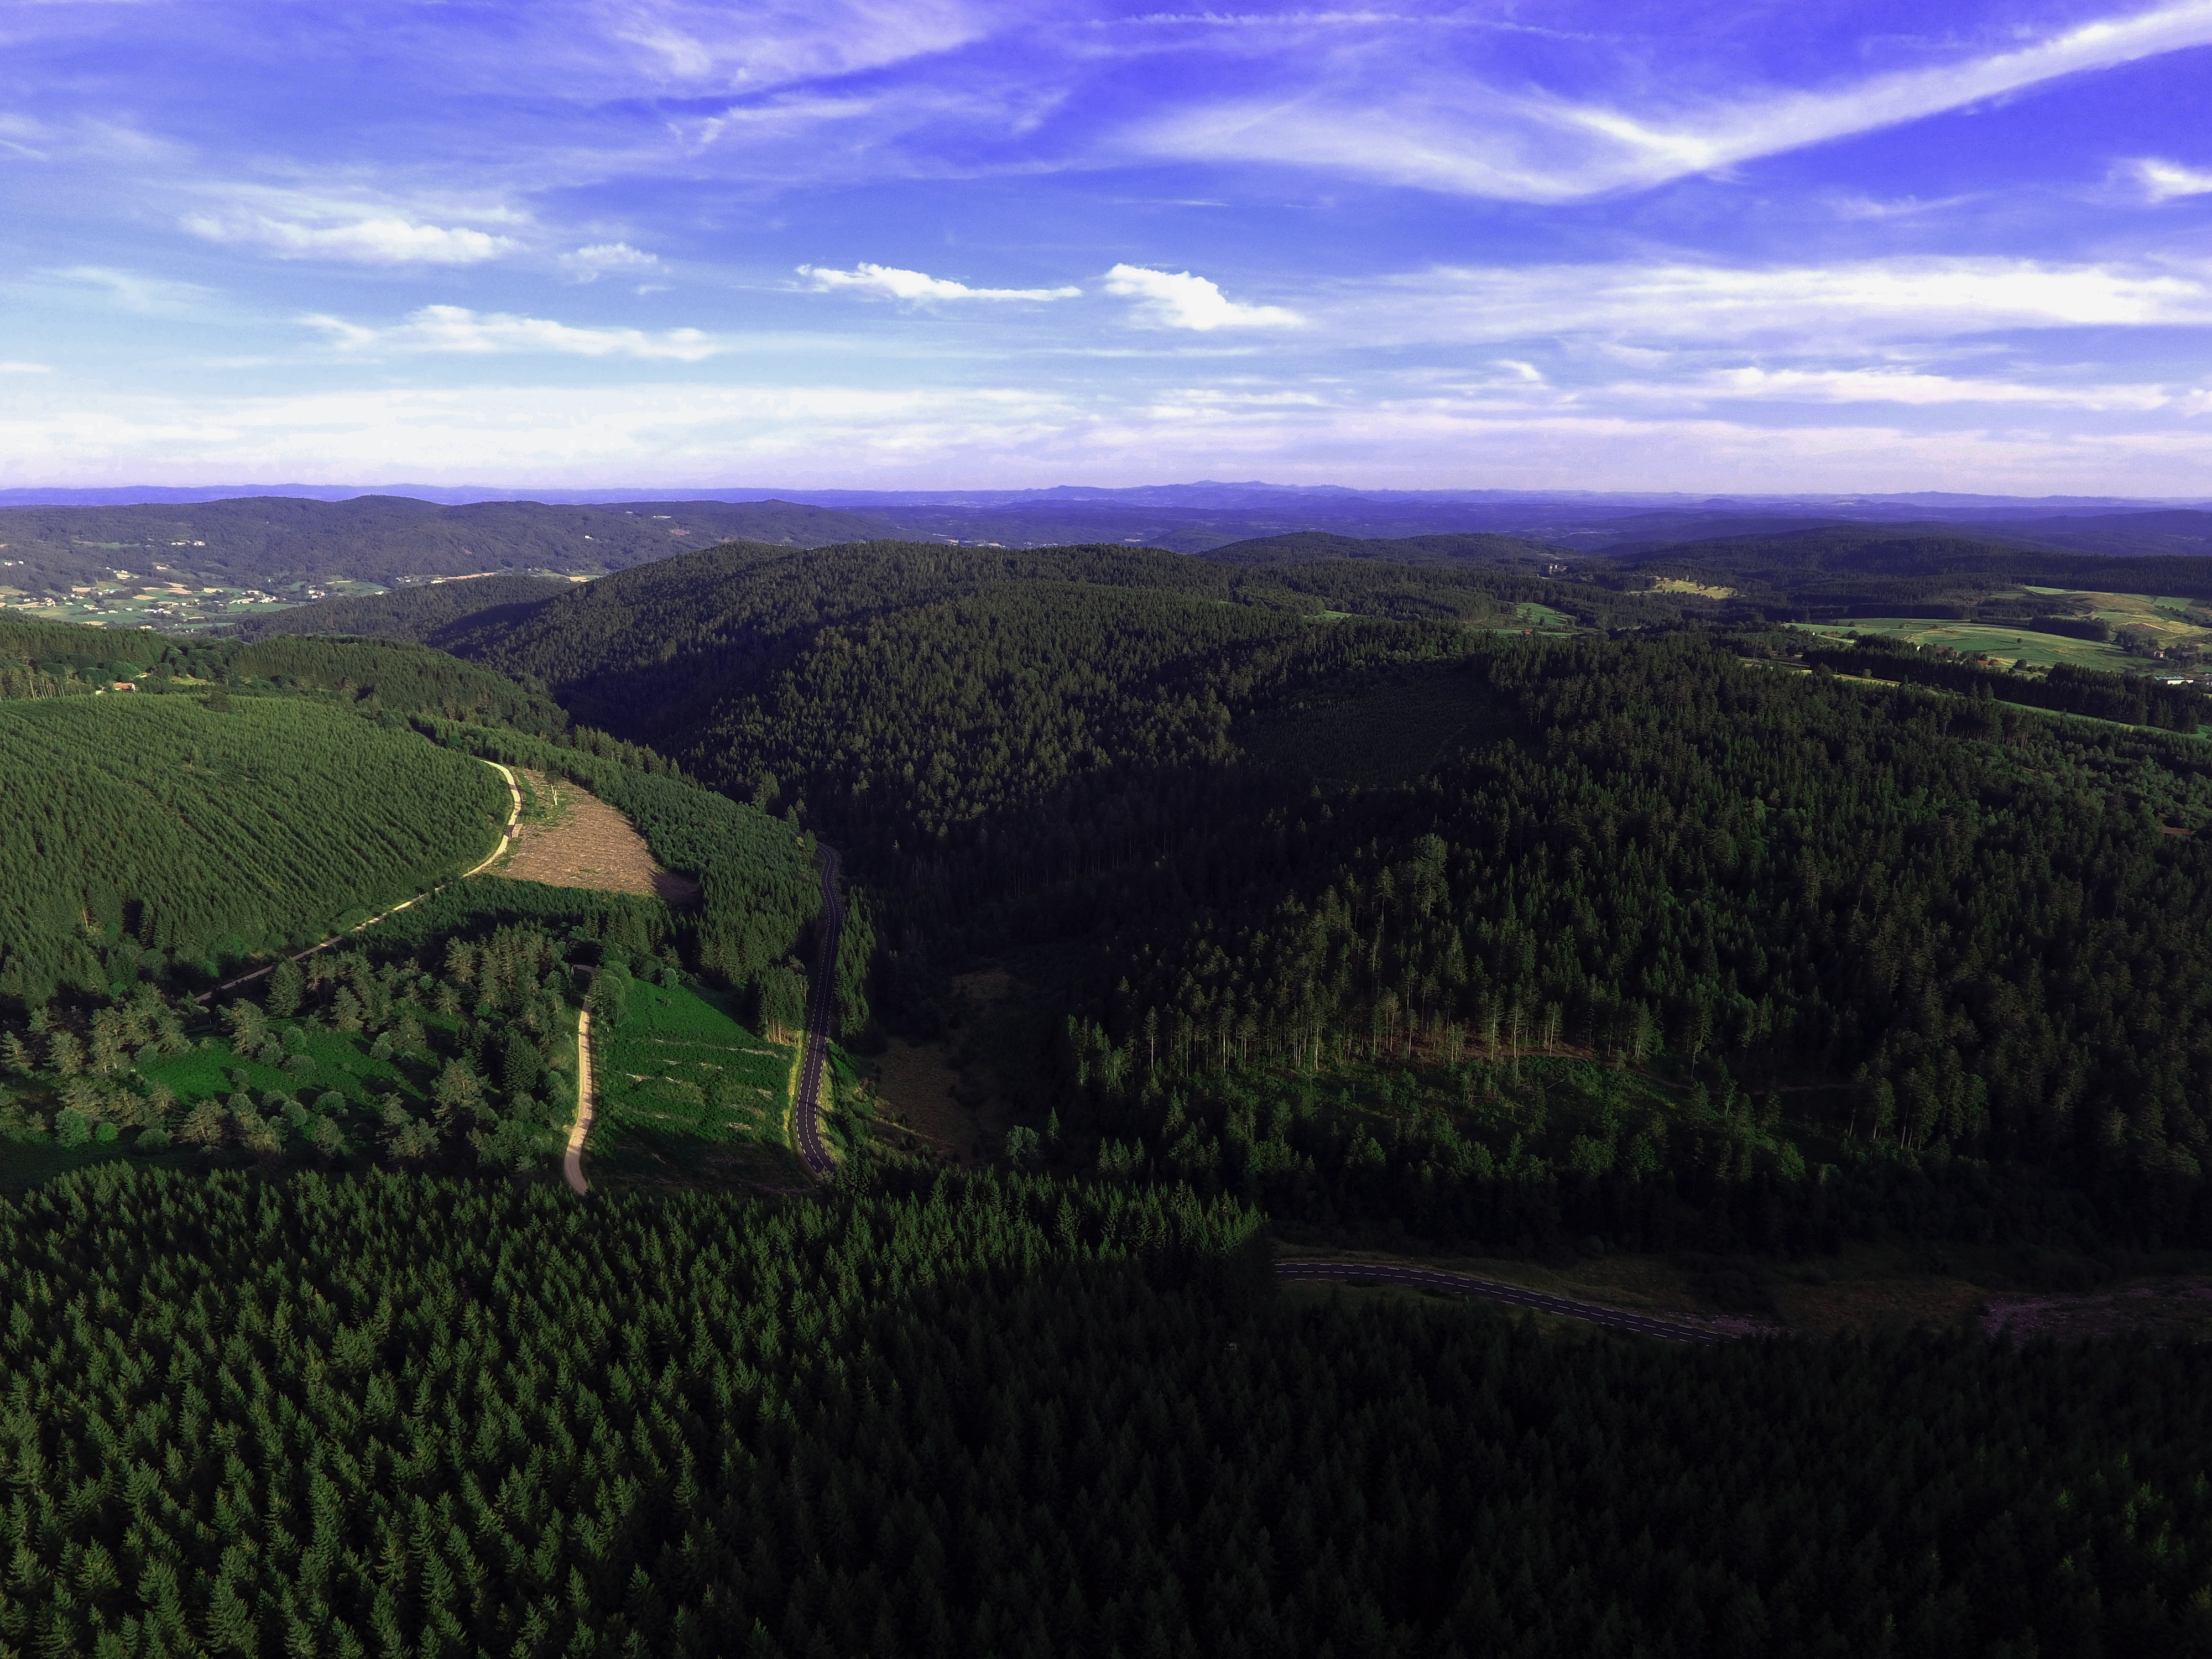
mountain, holiday, green, nature, trees, fir, fir trees, sky, blue, summer, drone, aerial, photo, hill, highland, horizon, field, grassland, landscape, rural area, plain, terrain, cloud, grass, tree, aerial photography, photography, fell, plant, valley